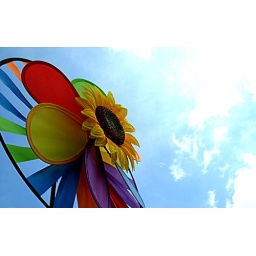
dancing in blue sky